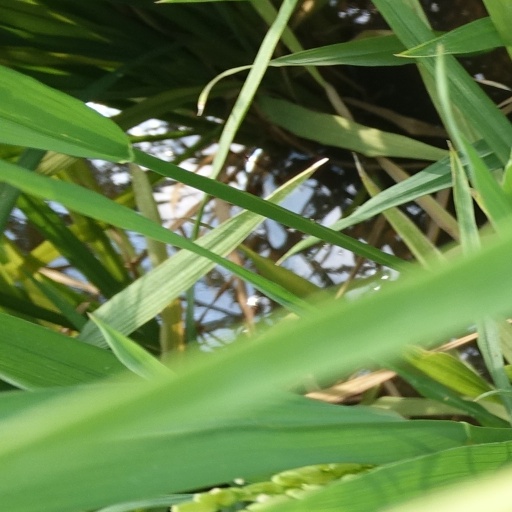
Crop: rice